Alfred Rust

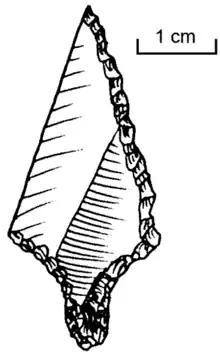
Arrowhead of the Ahrensburg culture. Note the small size, the thoroughness of the work, the tang at the base and the stem that allows a solid attachment to the shaft.

In Stellmoor ("marshy place" in German), a site representative of the Ahrensburg culture, by studying the weapons and their traces on the bones of game (perforations of the scapula in particular) Rust brought to light that the weapons and mode of hunting had evolved from the spear with a large blade to the smaller arrows made of pine with sharp points. Rust deduced that these different types of weapons matched a different hunting technique (as well as a social organization and lithic size): the spear was powerful but imprecise (used in killing large herds of reindeer driven by many beaters) and gave way to bow and arrows used in stalking, probably oriented thin by over-hunting and climate change.